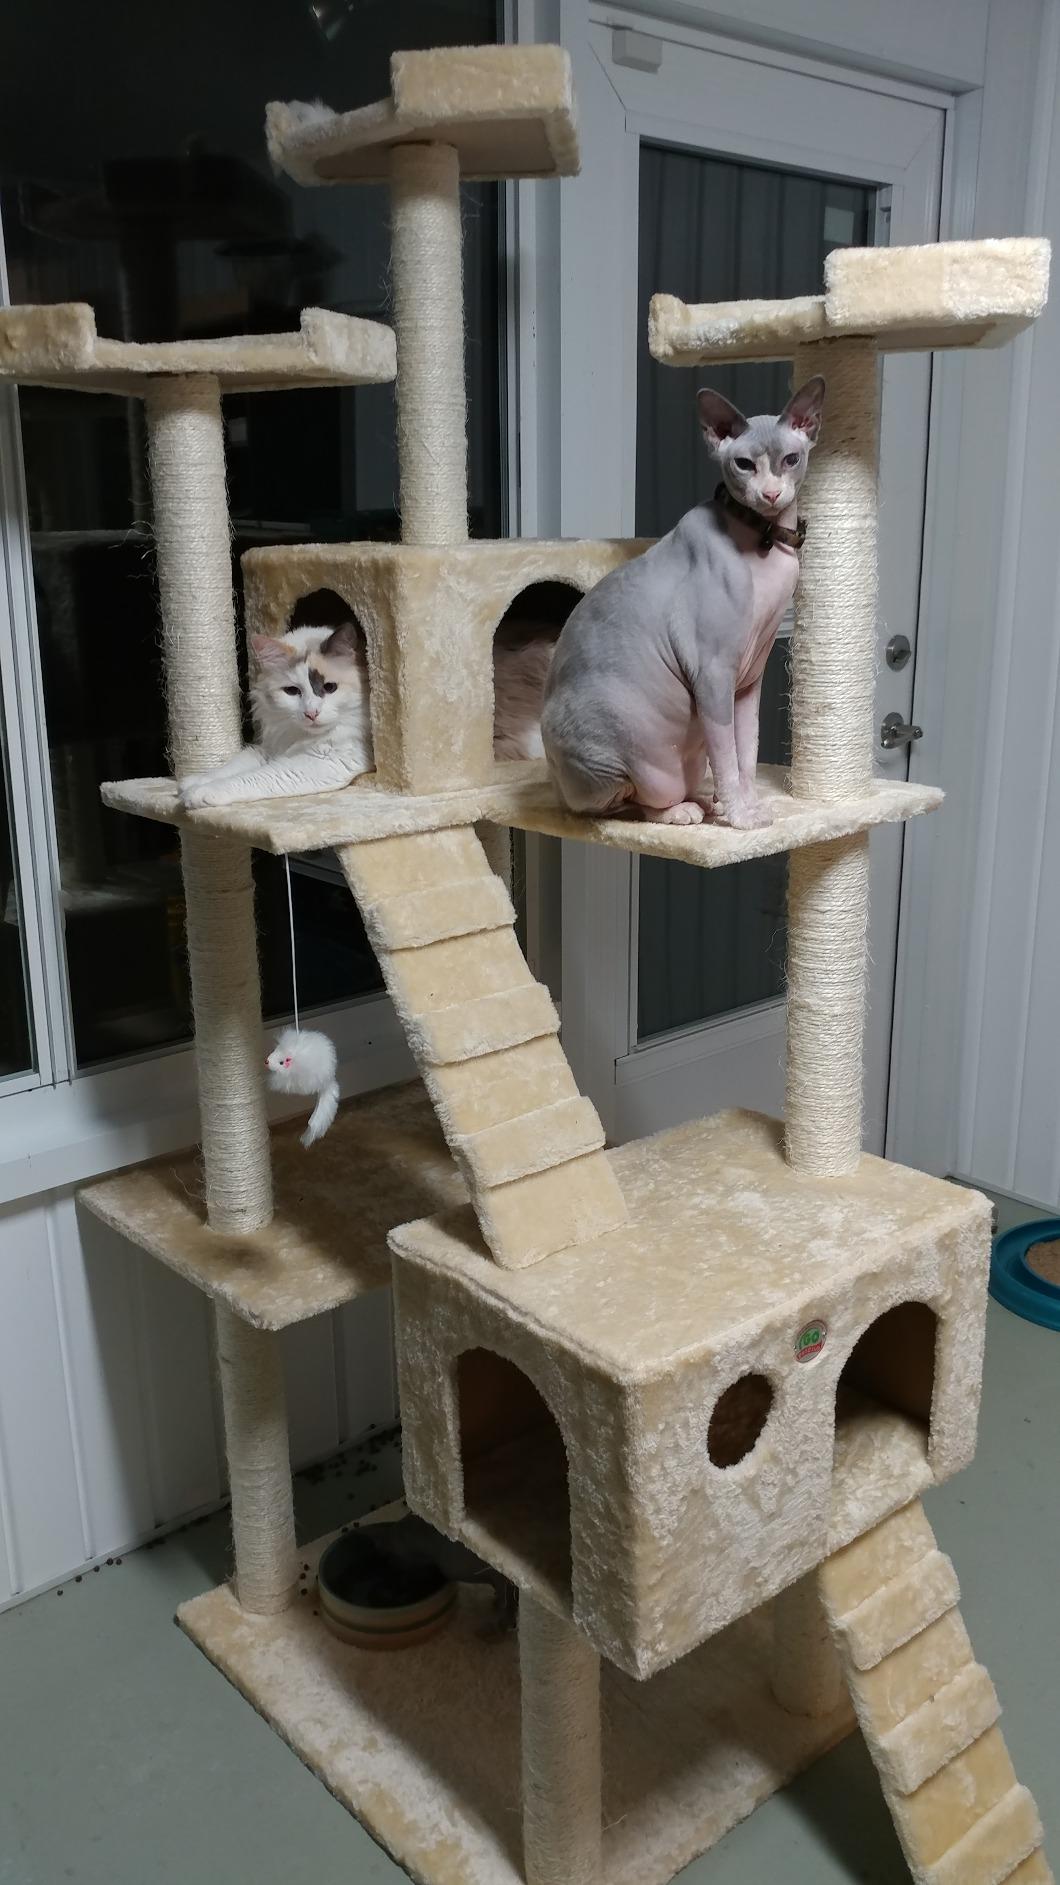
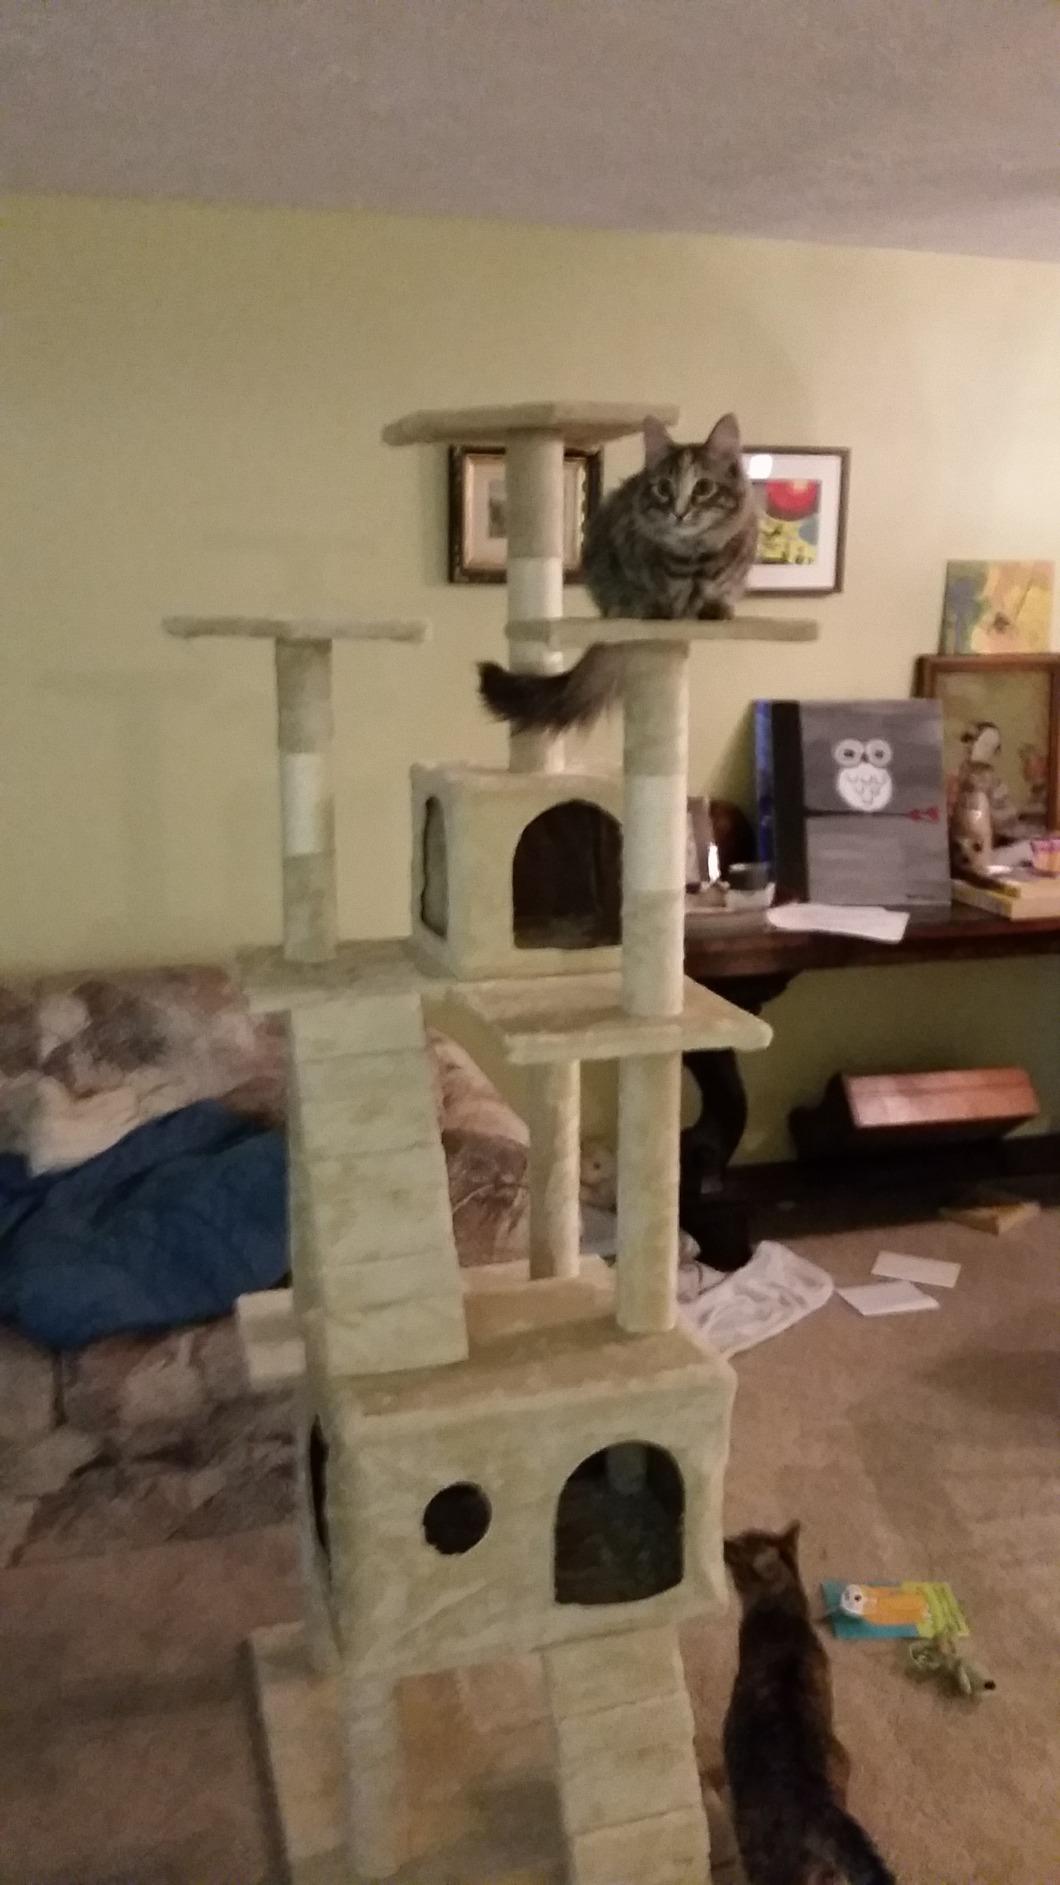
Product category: items_cat tree
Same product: yes